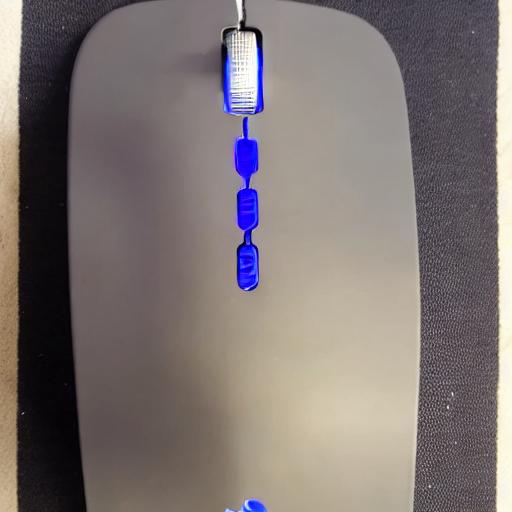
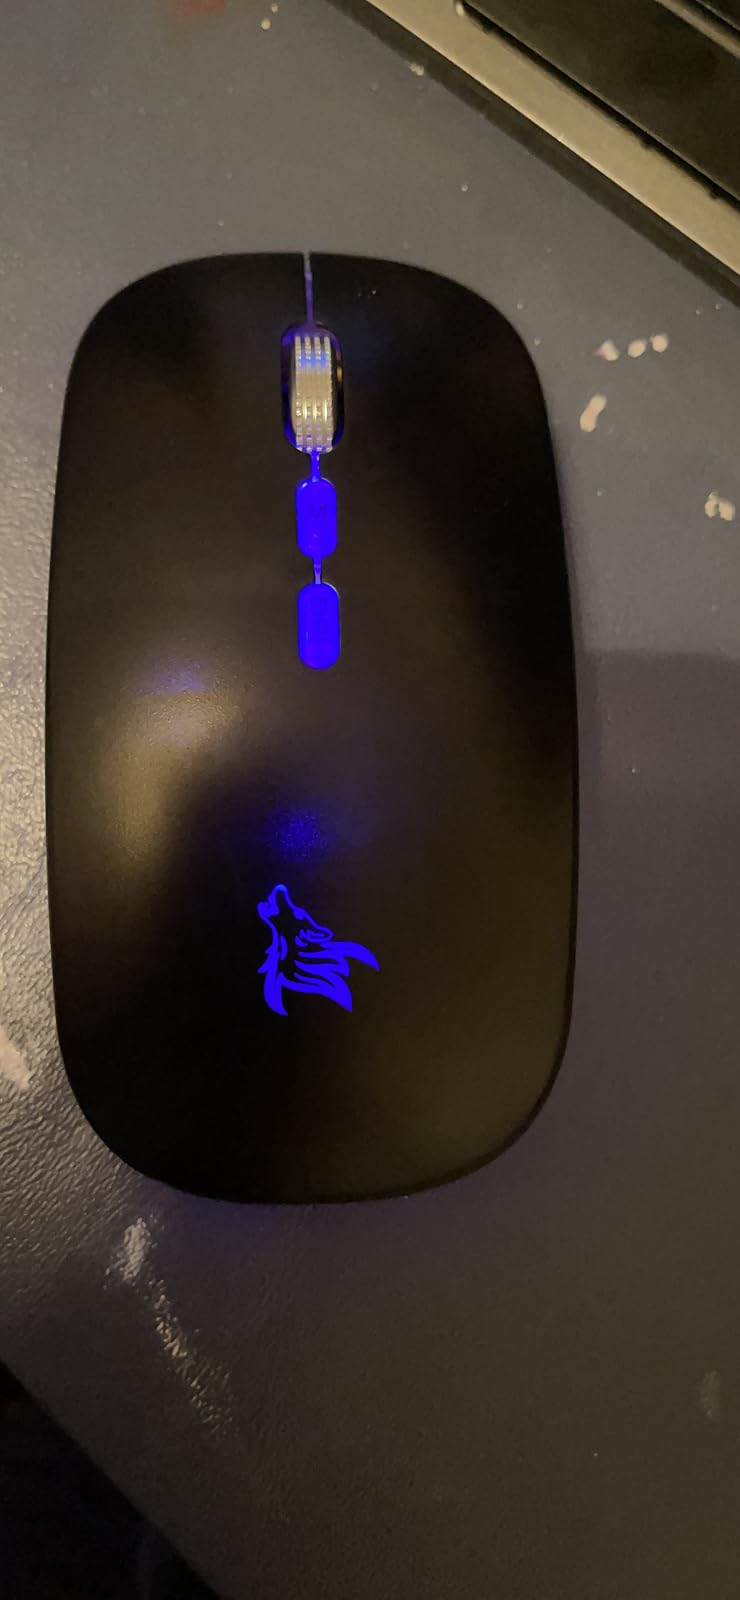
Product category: mouse
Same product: no